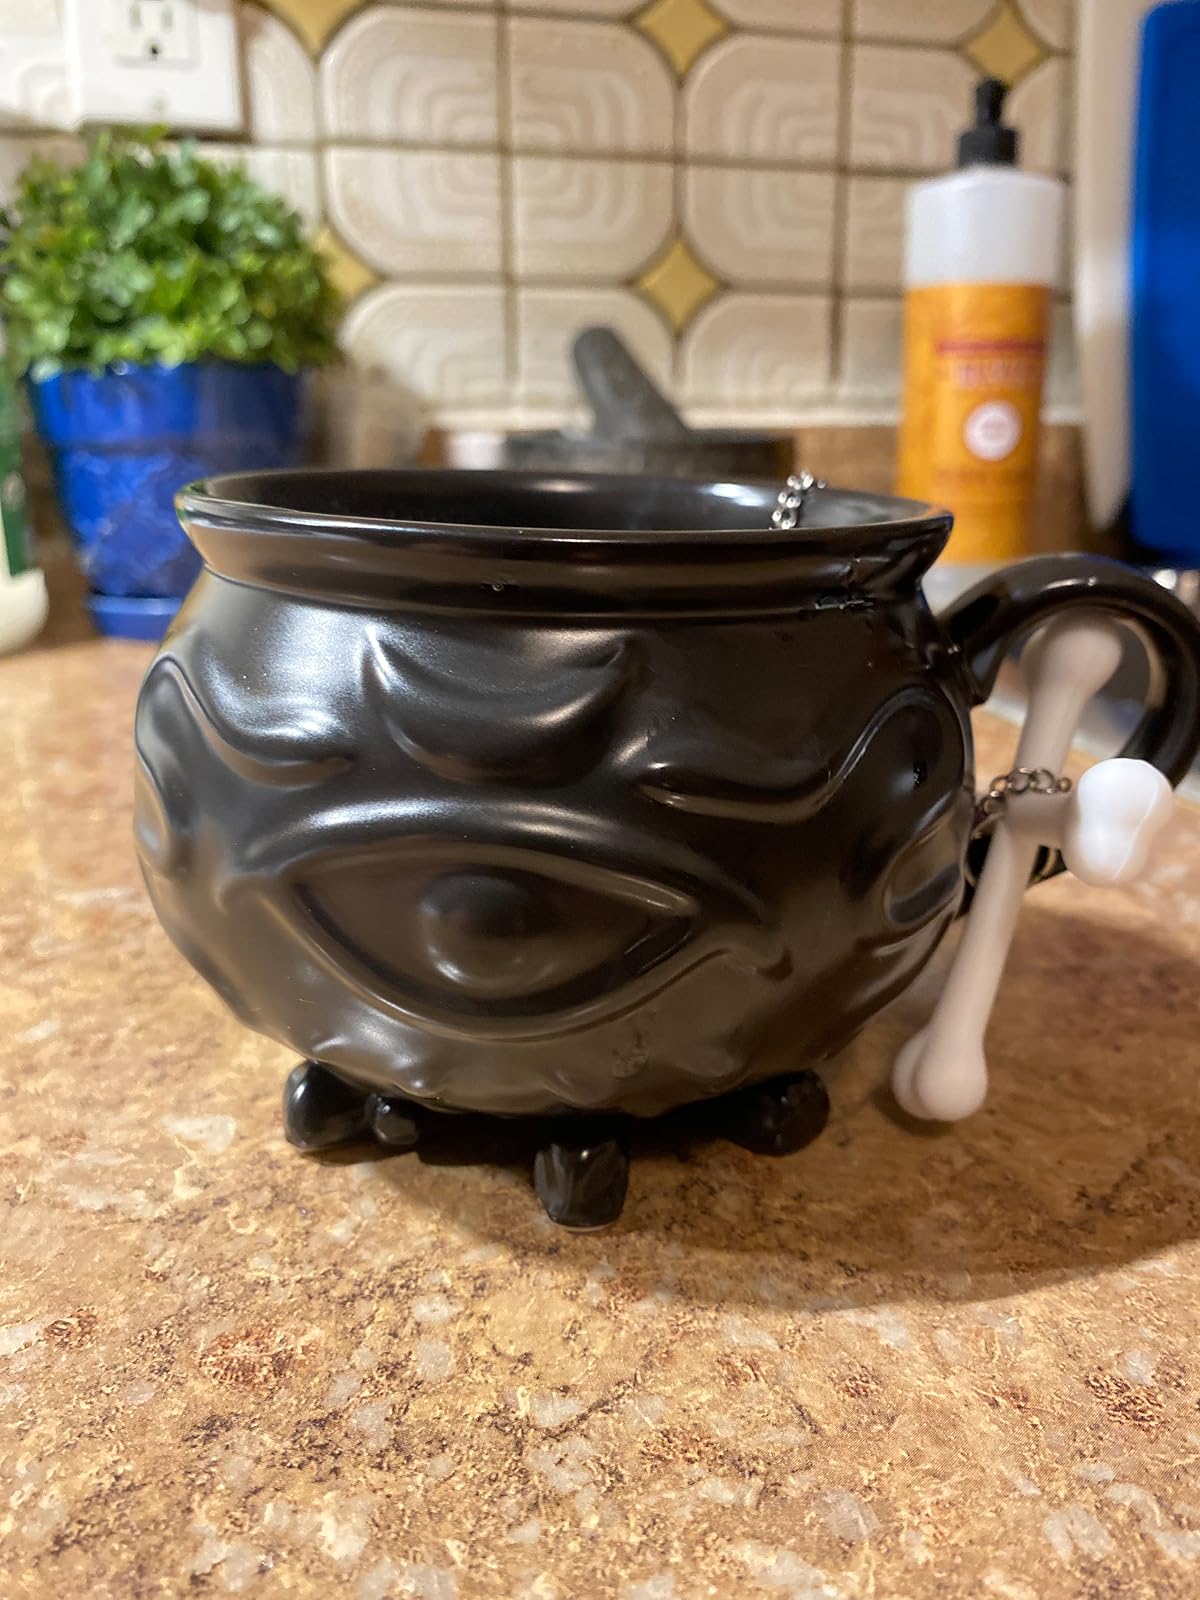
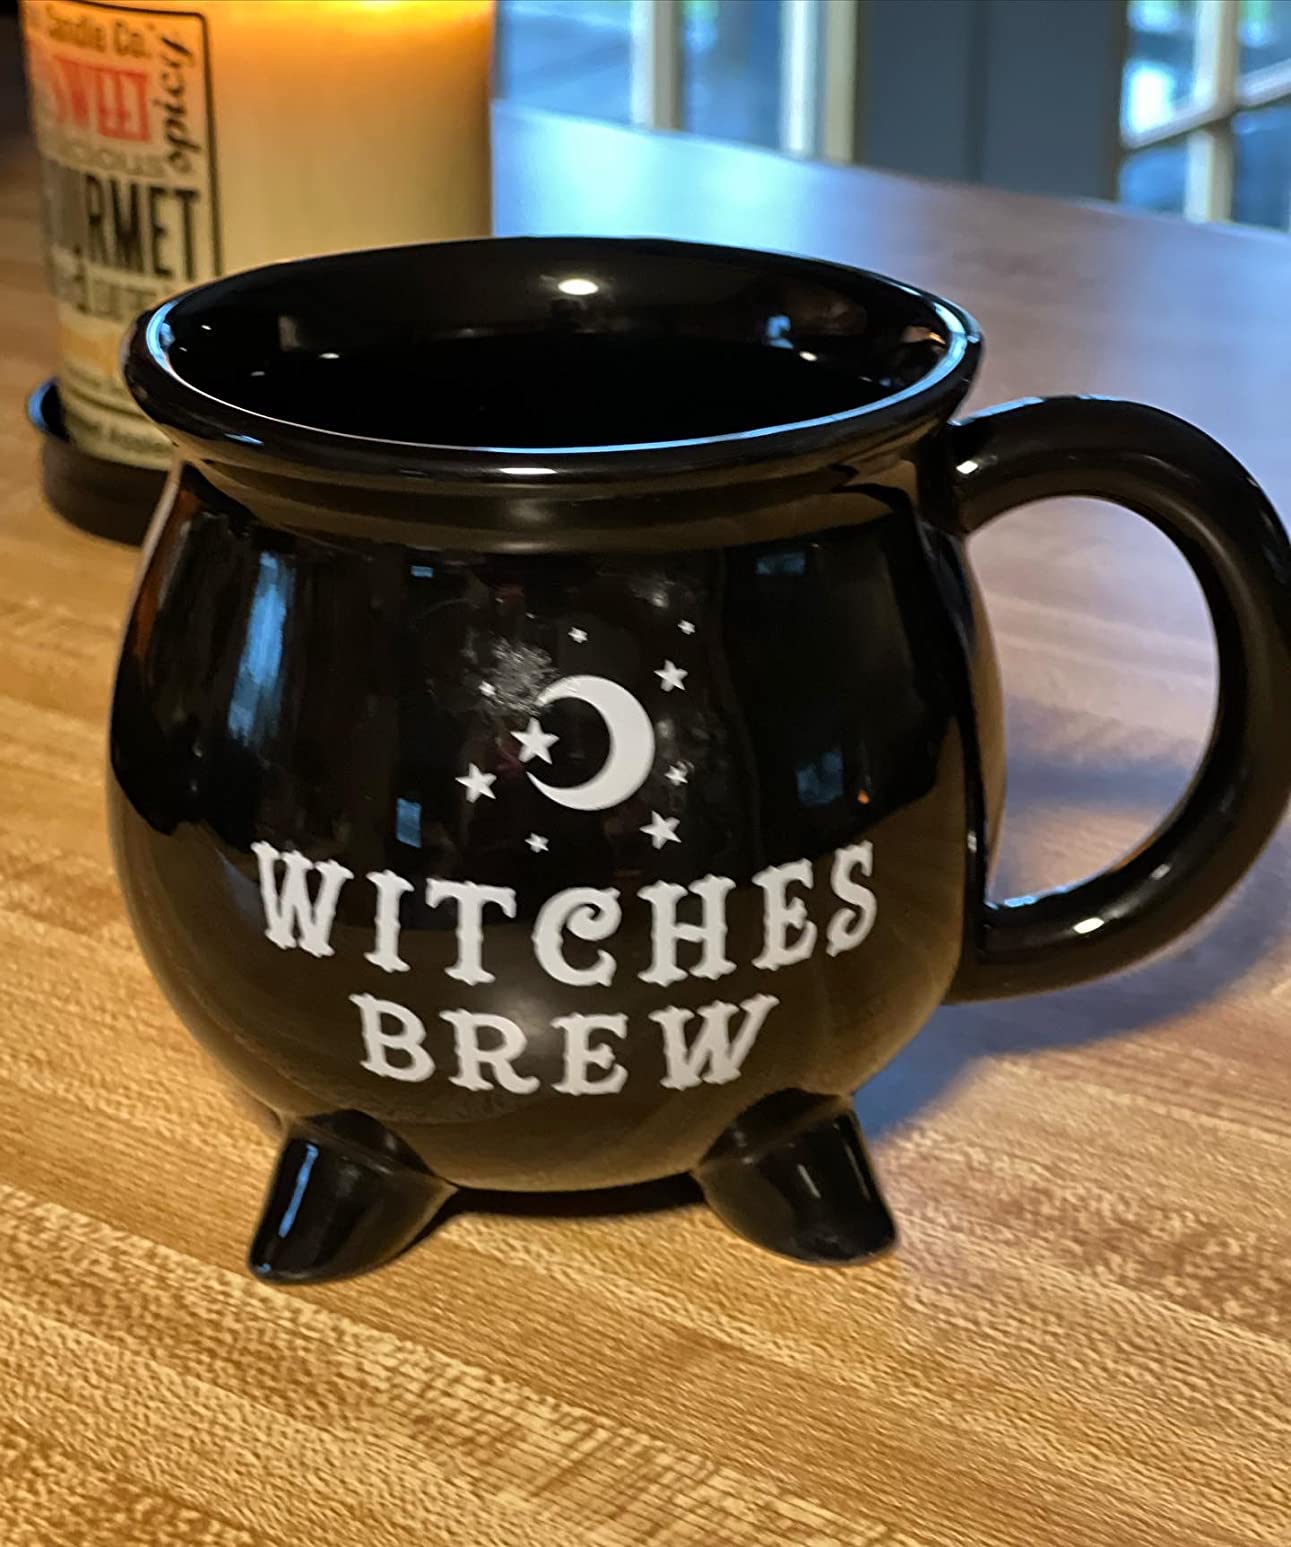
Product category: items_mug
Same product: no